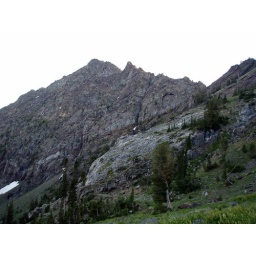
ther IS a mountain goat in this photo...